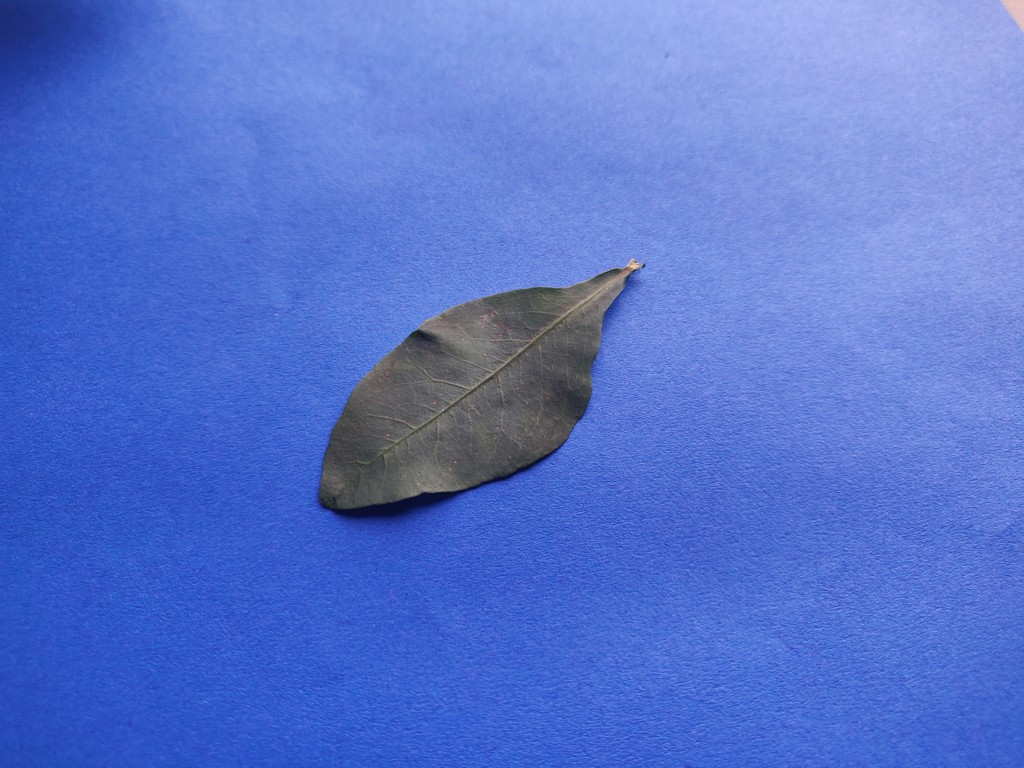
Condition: Healthy
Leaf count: single
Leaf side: front